Renato Vallanzasca

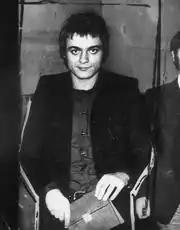
Renato Vallanzasca in his youth. c. 1970's

Within a short period, Vallanzasca accumulated a lot of money due to the numerous robberies and thefts carried out by his gang, and began to live an extravagant lifestyle: he took to wearing expensive designer clothes, driving luxury cars and would usually be seen in the company of beautiful women. His looks earned him the nickname ("the handsome René"), a nickname he detested.